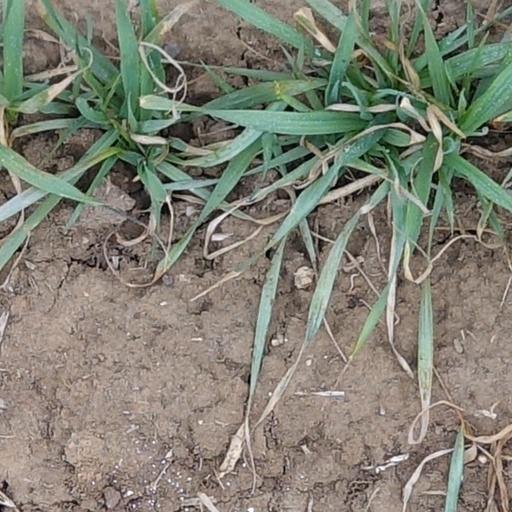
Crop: wheat